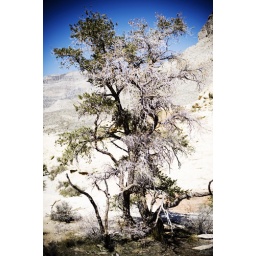
red rock canyon by CHILTY